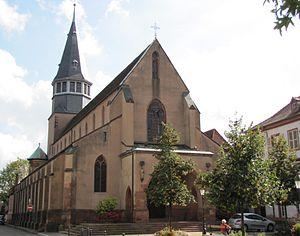
Alsace, Bas-Rhin, Église Saint-Nicolas de Haguenau, (Ancienne église du Couvent des Prémontrés) (PA00084725, IA00061903).
Ce tableau présente la liste de tous les monuments historiques de Haguenau, classés ou inscrits.
Haguenau, prononcé Hawenau en dialecte alsacien, est une commune française du département du Bas-Rhin. Sous-préfecture de département, elle fait partie de la région administrative Grand Est.
L'église Saint-Nicolas est un monument historique situé à Haguenau, dans le département français du Bas-Rhin.